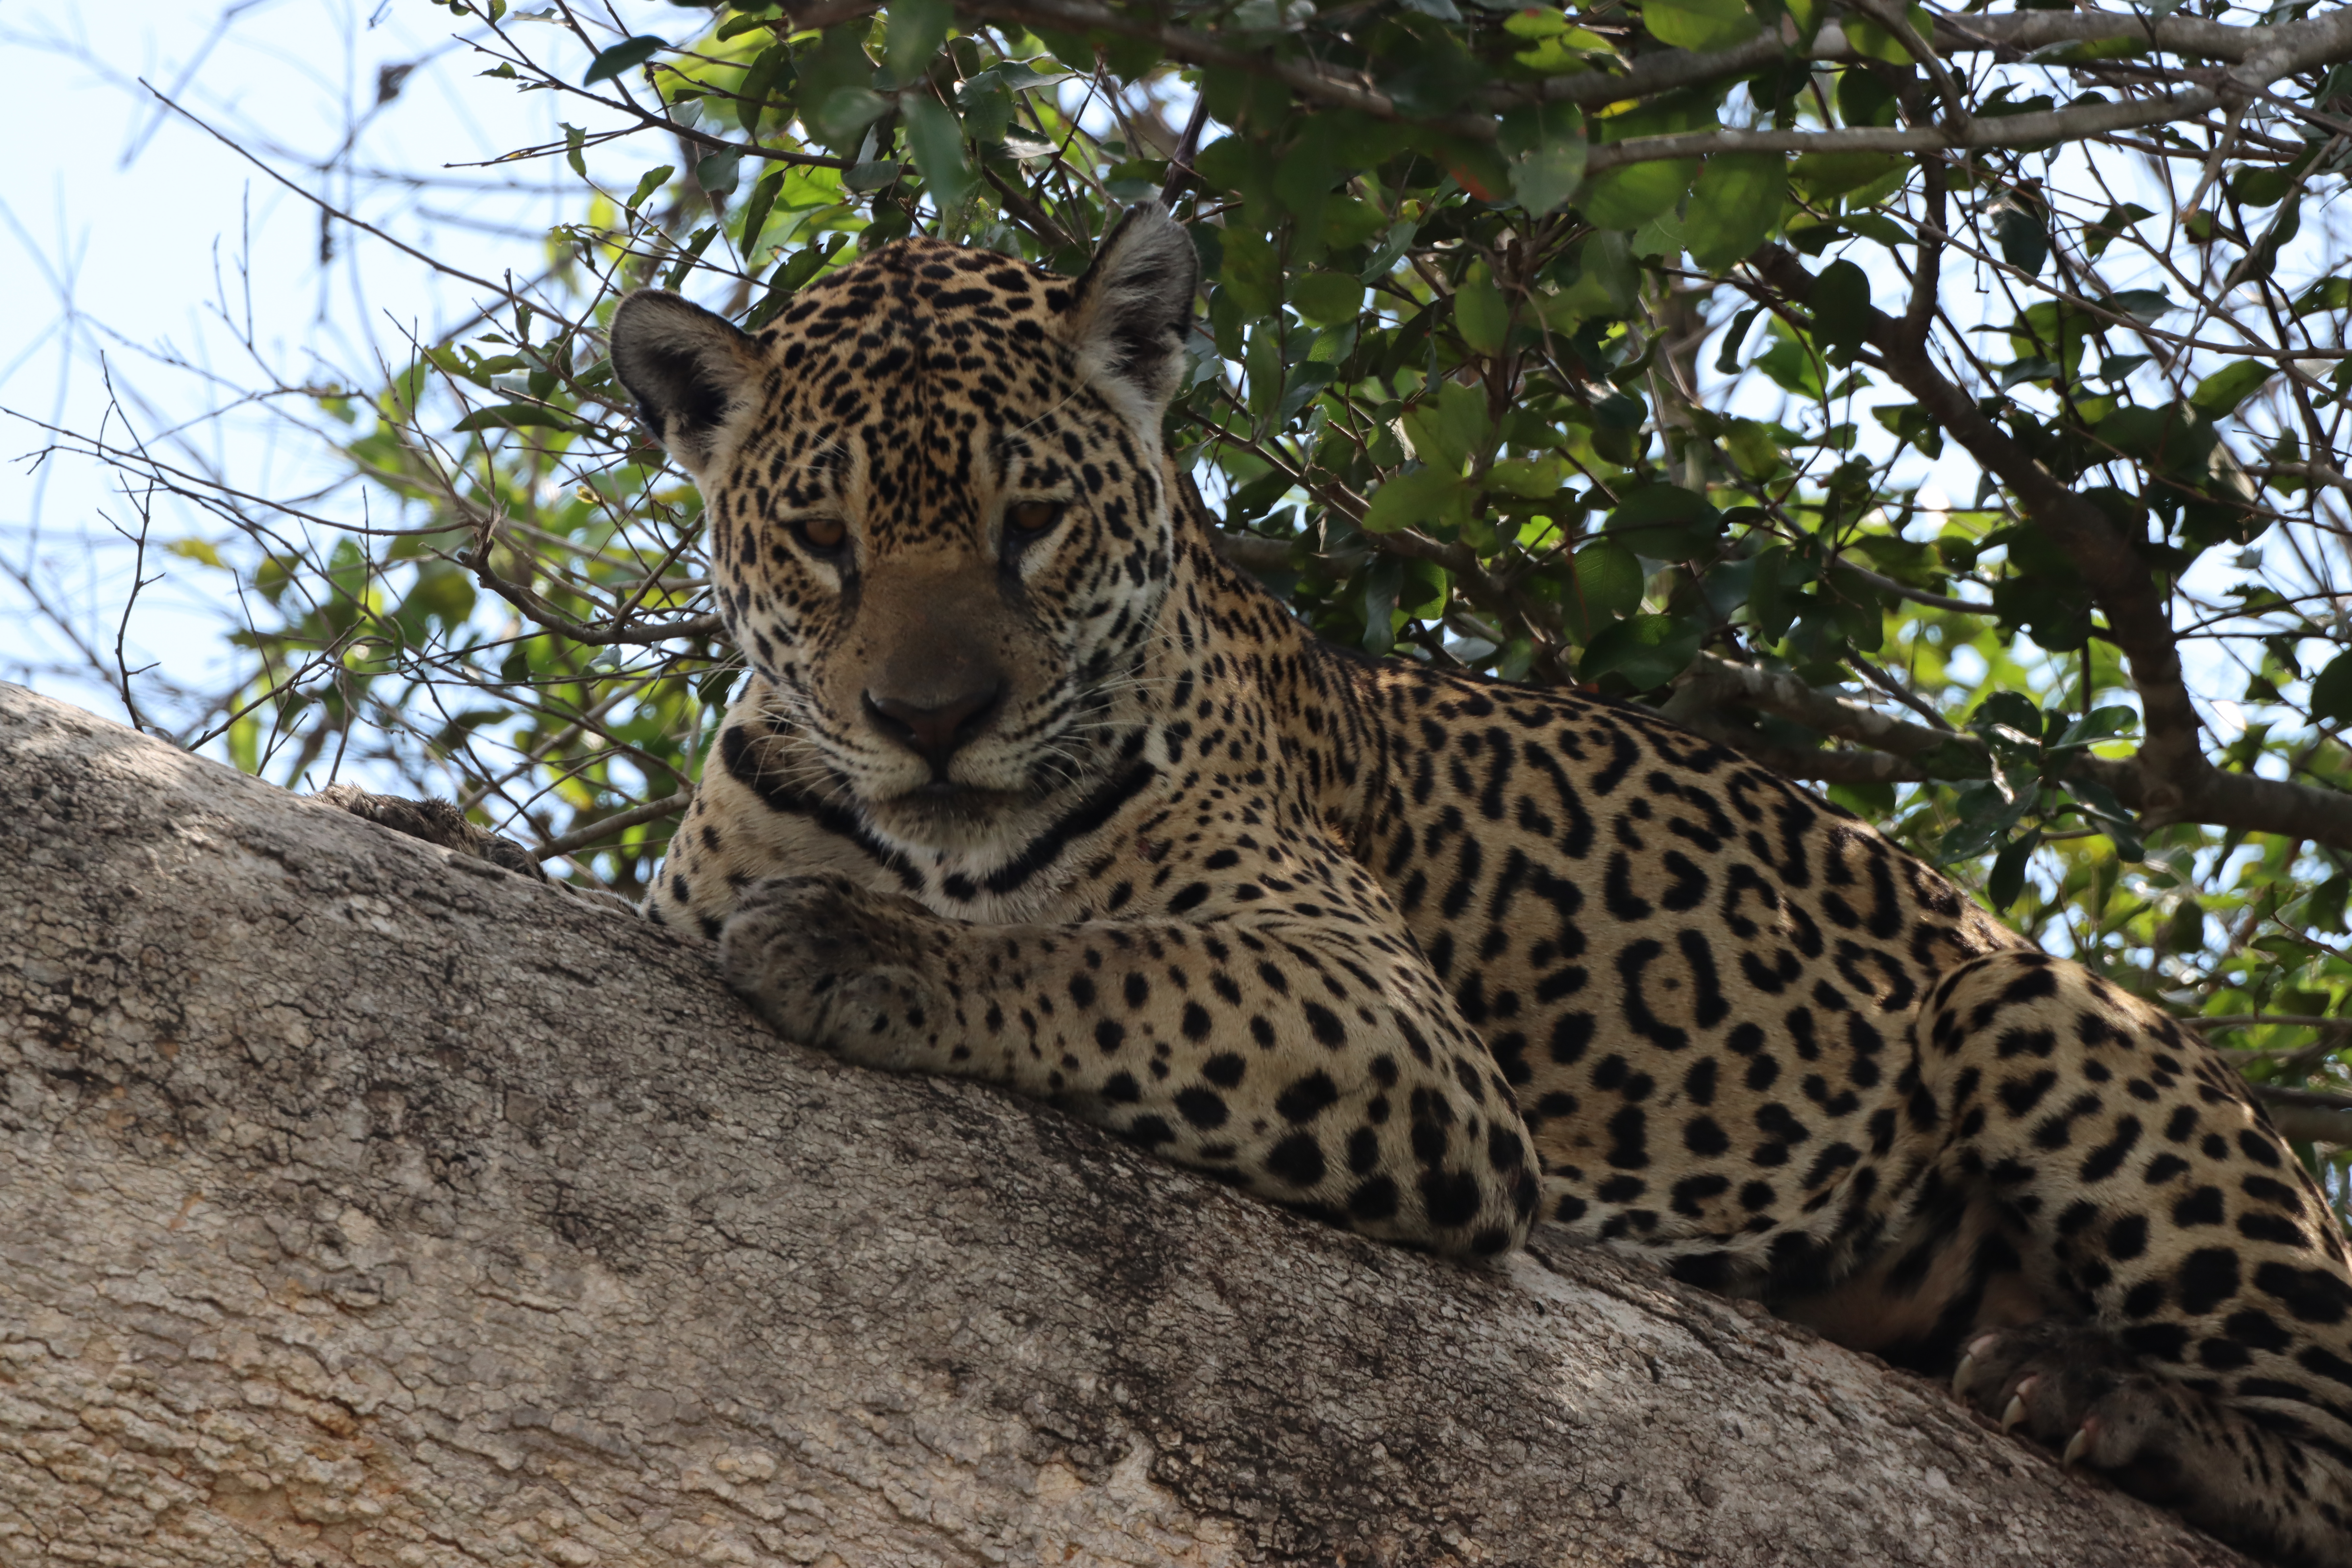
Jaguar: Medrosa